Villiers-Herbisse

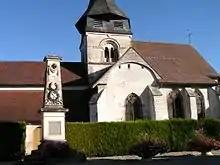
Villiers Herbisses: the Church and the Monuments to the village soldiers who died for their country

On the right side of the Herbissonne, surrounded by the cemetery, the Catholic church of the Assumption is a religious building registered as a Historic Monument since 15 April 1958.